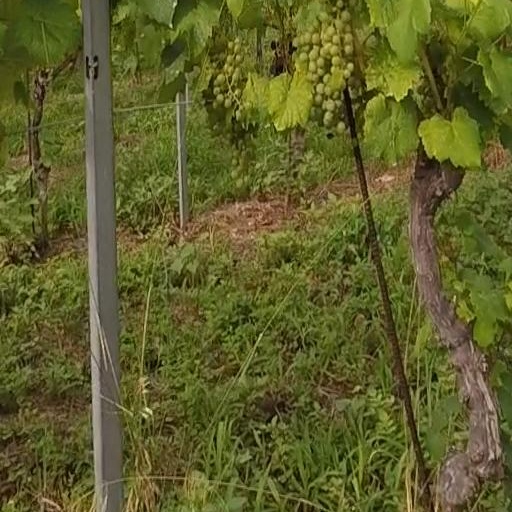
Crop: grape